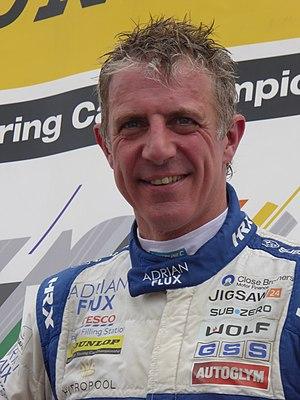
Jason Plato, né le 14 octobre 1967 à Oxford, en Angleterre, est un pilote automobile britannique habitant Monte-Carlo. Il a remporté un titre en BTCC à l'édition 2001 sur Vauxhall et un deuxième en 2010 sur une Chevrolet Cruze. Pilote réputé rugueux, il a livré de somptueuses batailles avec le pilote français Yvan Muller.